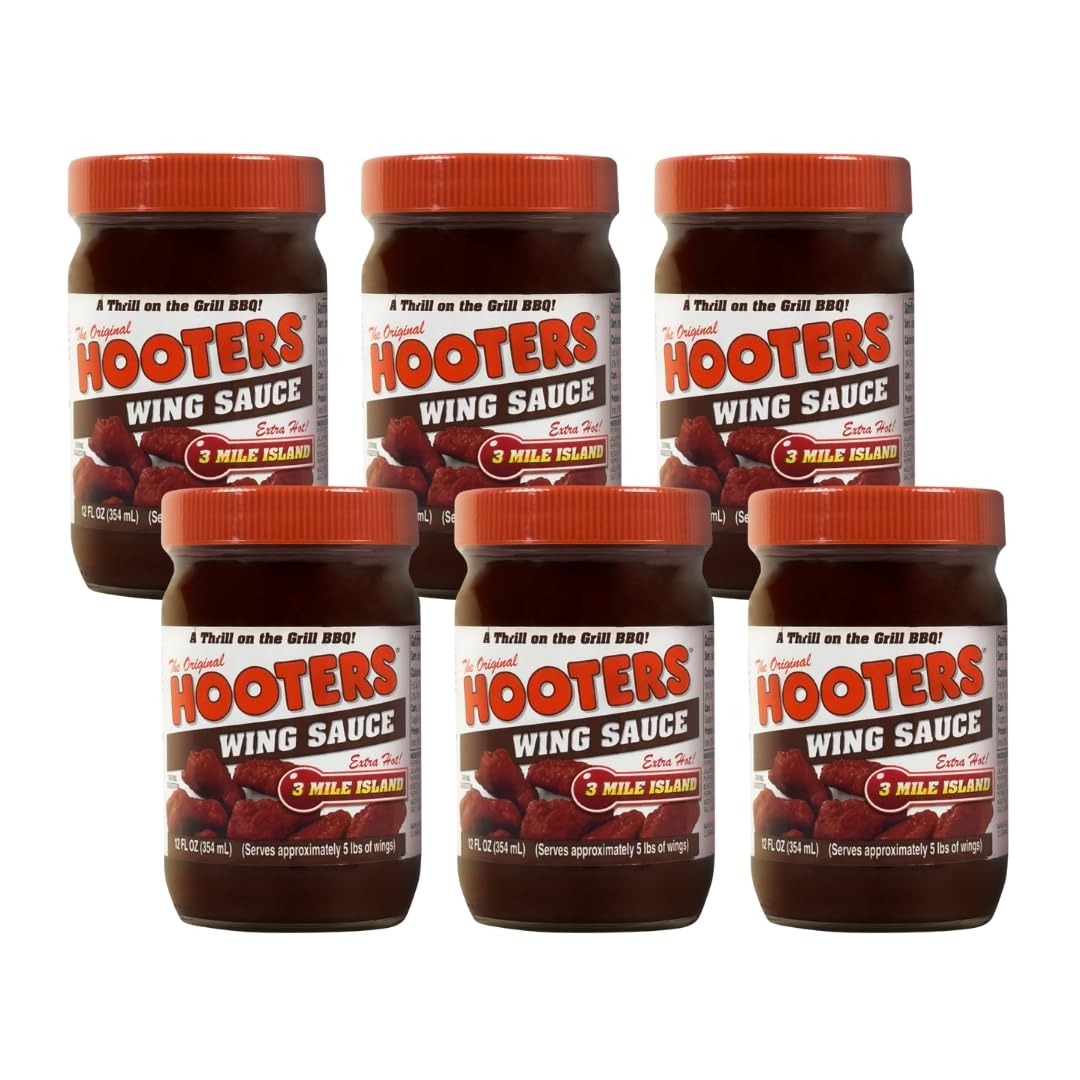
Item Name: Hooters 3 Mile Island Wing Sauce, 12 Ounces (Pack Of 6)
Bullet Point: Hooters 3 Mile Island Wing Sauce, 12 Ounces (Pack Of 6)
Value: 72.0
Unit: Ounce

Price: 35.23